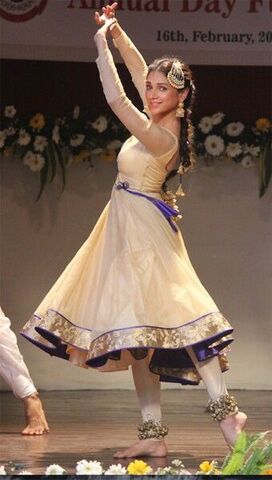
Dance form: kathak